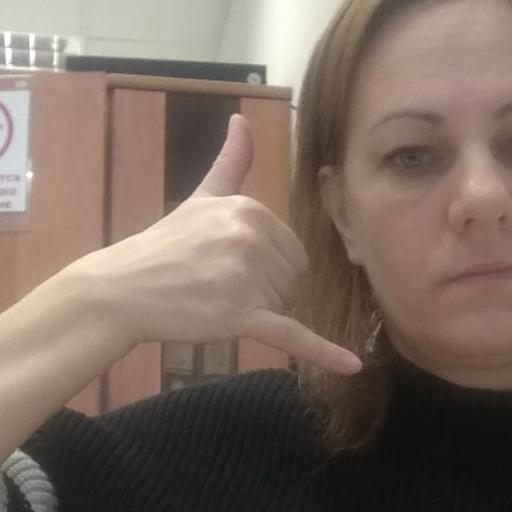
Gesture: call